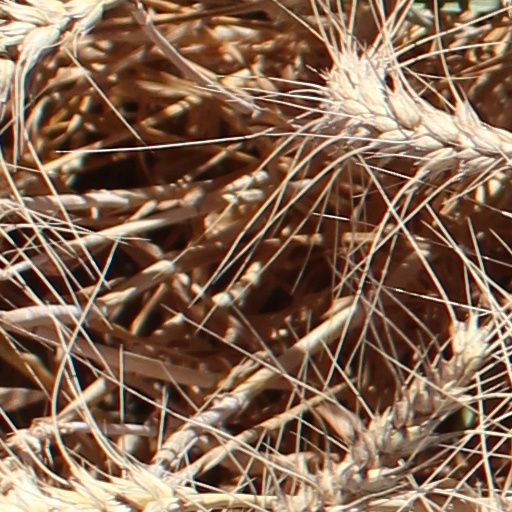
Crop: wheat